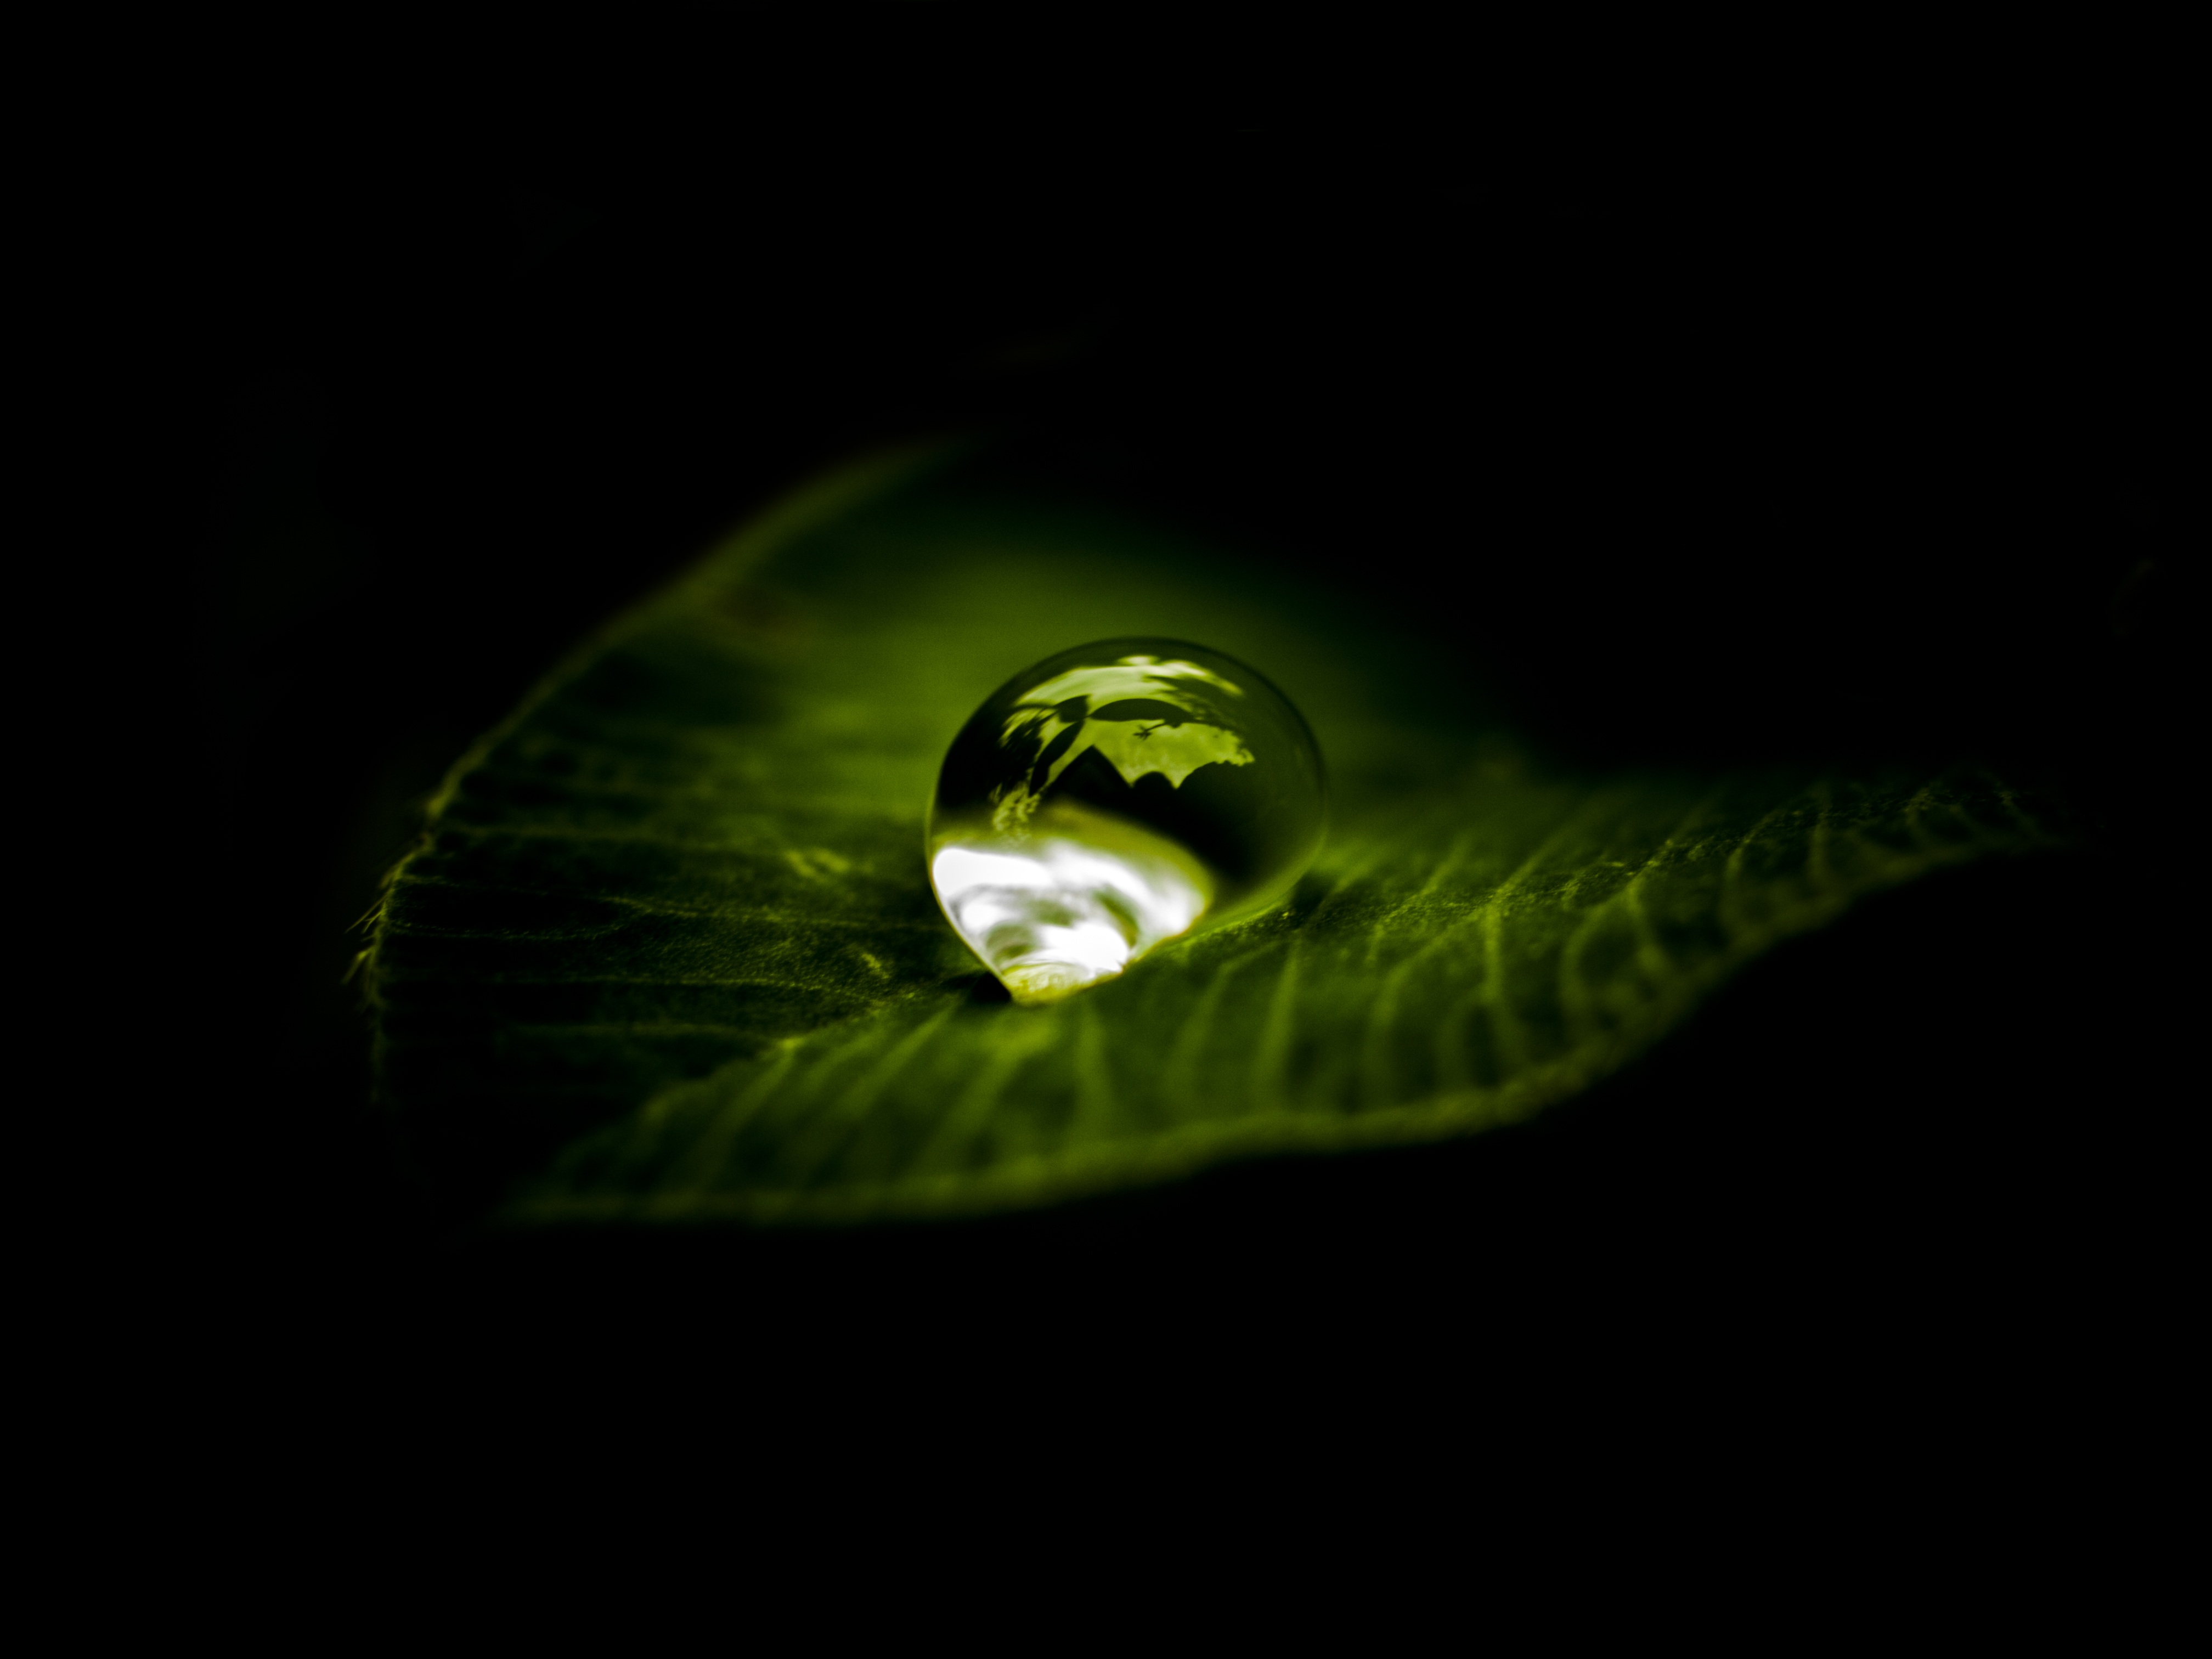
water, nature, drop, light, rain, leaf, wet, isolated, summer, spring, green, macro, natural, darkness, garden, closeup, zen, circle, earth, meditation, mirror, ball, sphere, amazing, beautiful, screenshot, the background, macro photography, a drop of, reiki, on the outside of the, computer wallpaper